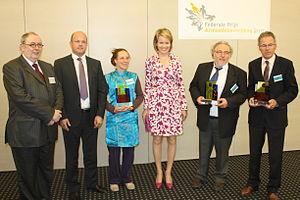
Philippe Courard lors de la remise du Prix Fédéral de Lutte contre la Pauvreté 2011, en compagnie notamment de la Princesse Mathilde, au Résidence Palace à Bruxelles.
Philippe D.Gh. Courard, né le 2 septembre 1966 à Namur, est un homme politique belge de langue française, membre du PS depuis 1984. Diplômé de l'École normale d'Arlon-Virton en sciences géographiques, il est Président du Parlement de la Fédération Wallonie-Bruxelles de 2014 à 2019 et Député wallon.